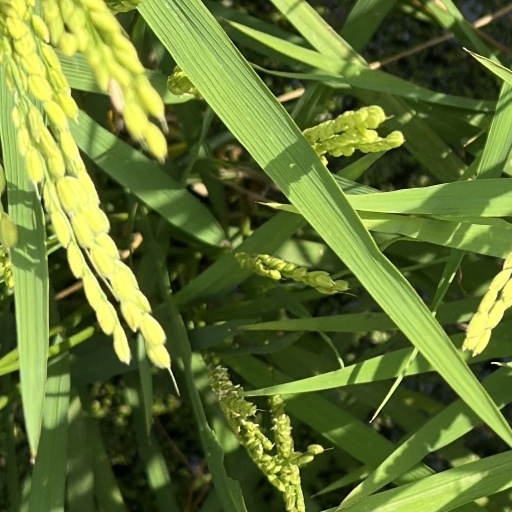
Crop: rice